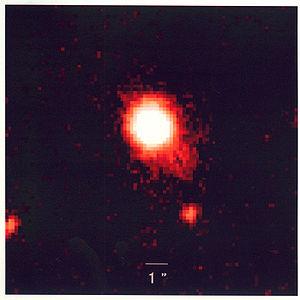
Un quasar est un noyau de galaxie extrêmement lumineux. Les quasars sont les entités les plus lumineuses de l'Univers. Bien qu'il y ait d'abord eu une certaine controverse sur la nature de ces objets jusqu'au début des années 1980, il existe maintenant un consensus scientifique selon lequel un quasar est la région compacte entourant un trou noir supermassif au centre d'une galaxie massive. Leur taille est de 10 à 10 000 fois le rayon de Schwarzschild du trou noir. Leur source d'énergie provient du disque d'accrétion entourant le trou noir.